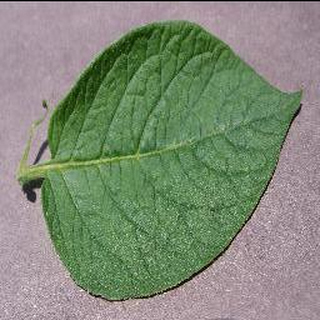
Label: healthy_potato